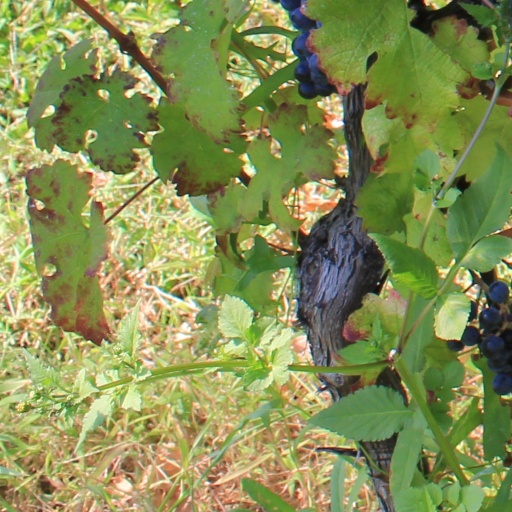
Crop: grape